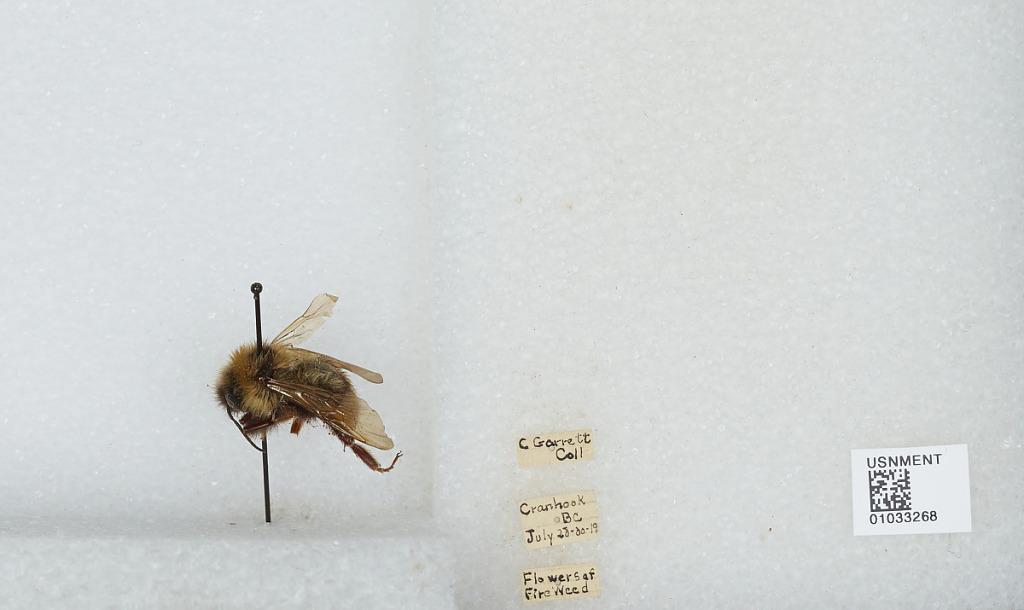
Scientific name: Bombus (Psithyrus) suckleyi Greene
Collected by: C. Garrett
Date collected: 1919-7-28
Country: Canada
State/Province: British Columbia
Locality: Cranbrook
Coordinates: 49.5097, -115.767